Spessart Nature Park

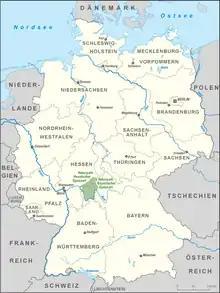
Location of the Bavarian and Hessian Spessart

Spessart Nature Park is a nature park in Germany, managed by "Naturpark Spessart e. V." The park spans the states of Hesse and Bavaria, and covers an area of 2,440 km² within the German mountain range known as the Spessart. The geological foundation of the park is formed by a Bunter sandstone plate, up to about 400 metres thick, which tilts towards the southeast. The nature park includes the largest contiguous area of mixed forest in Germany. Deep valleys, gentle hillsides and heights characterise the landscape of the Spessart.